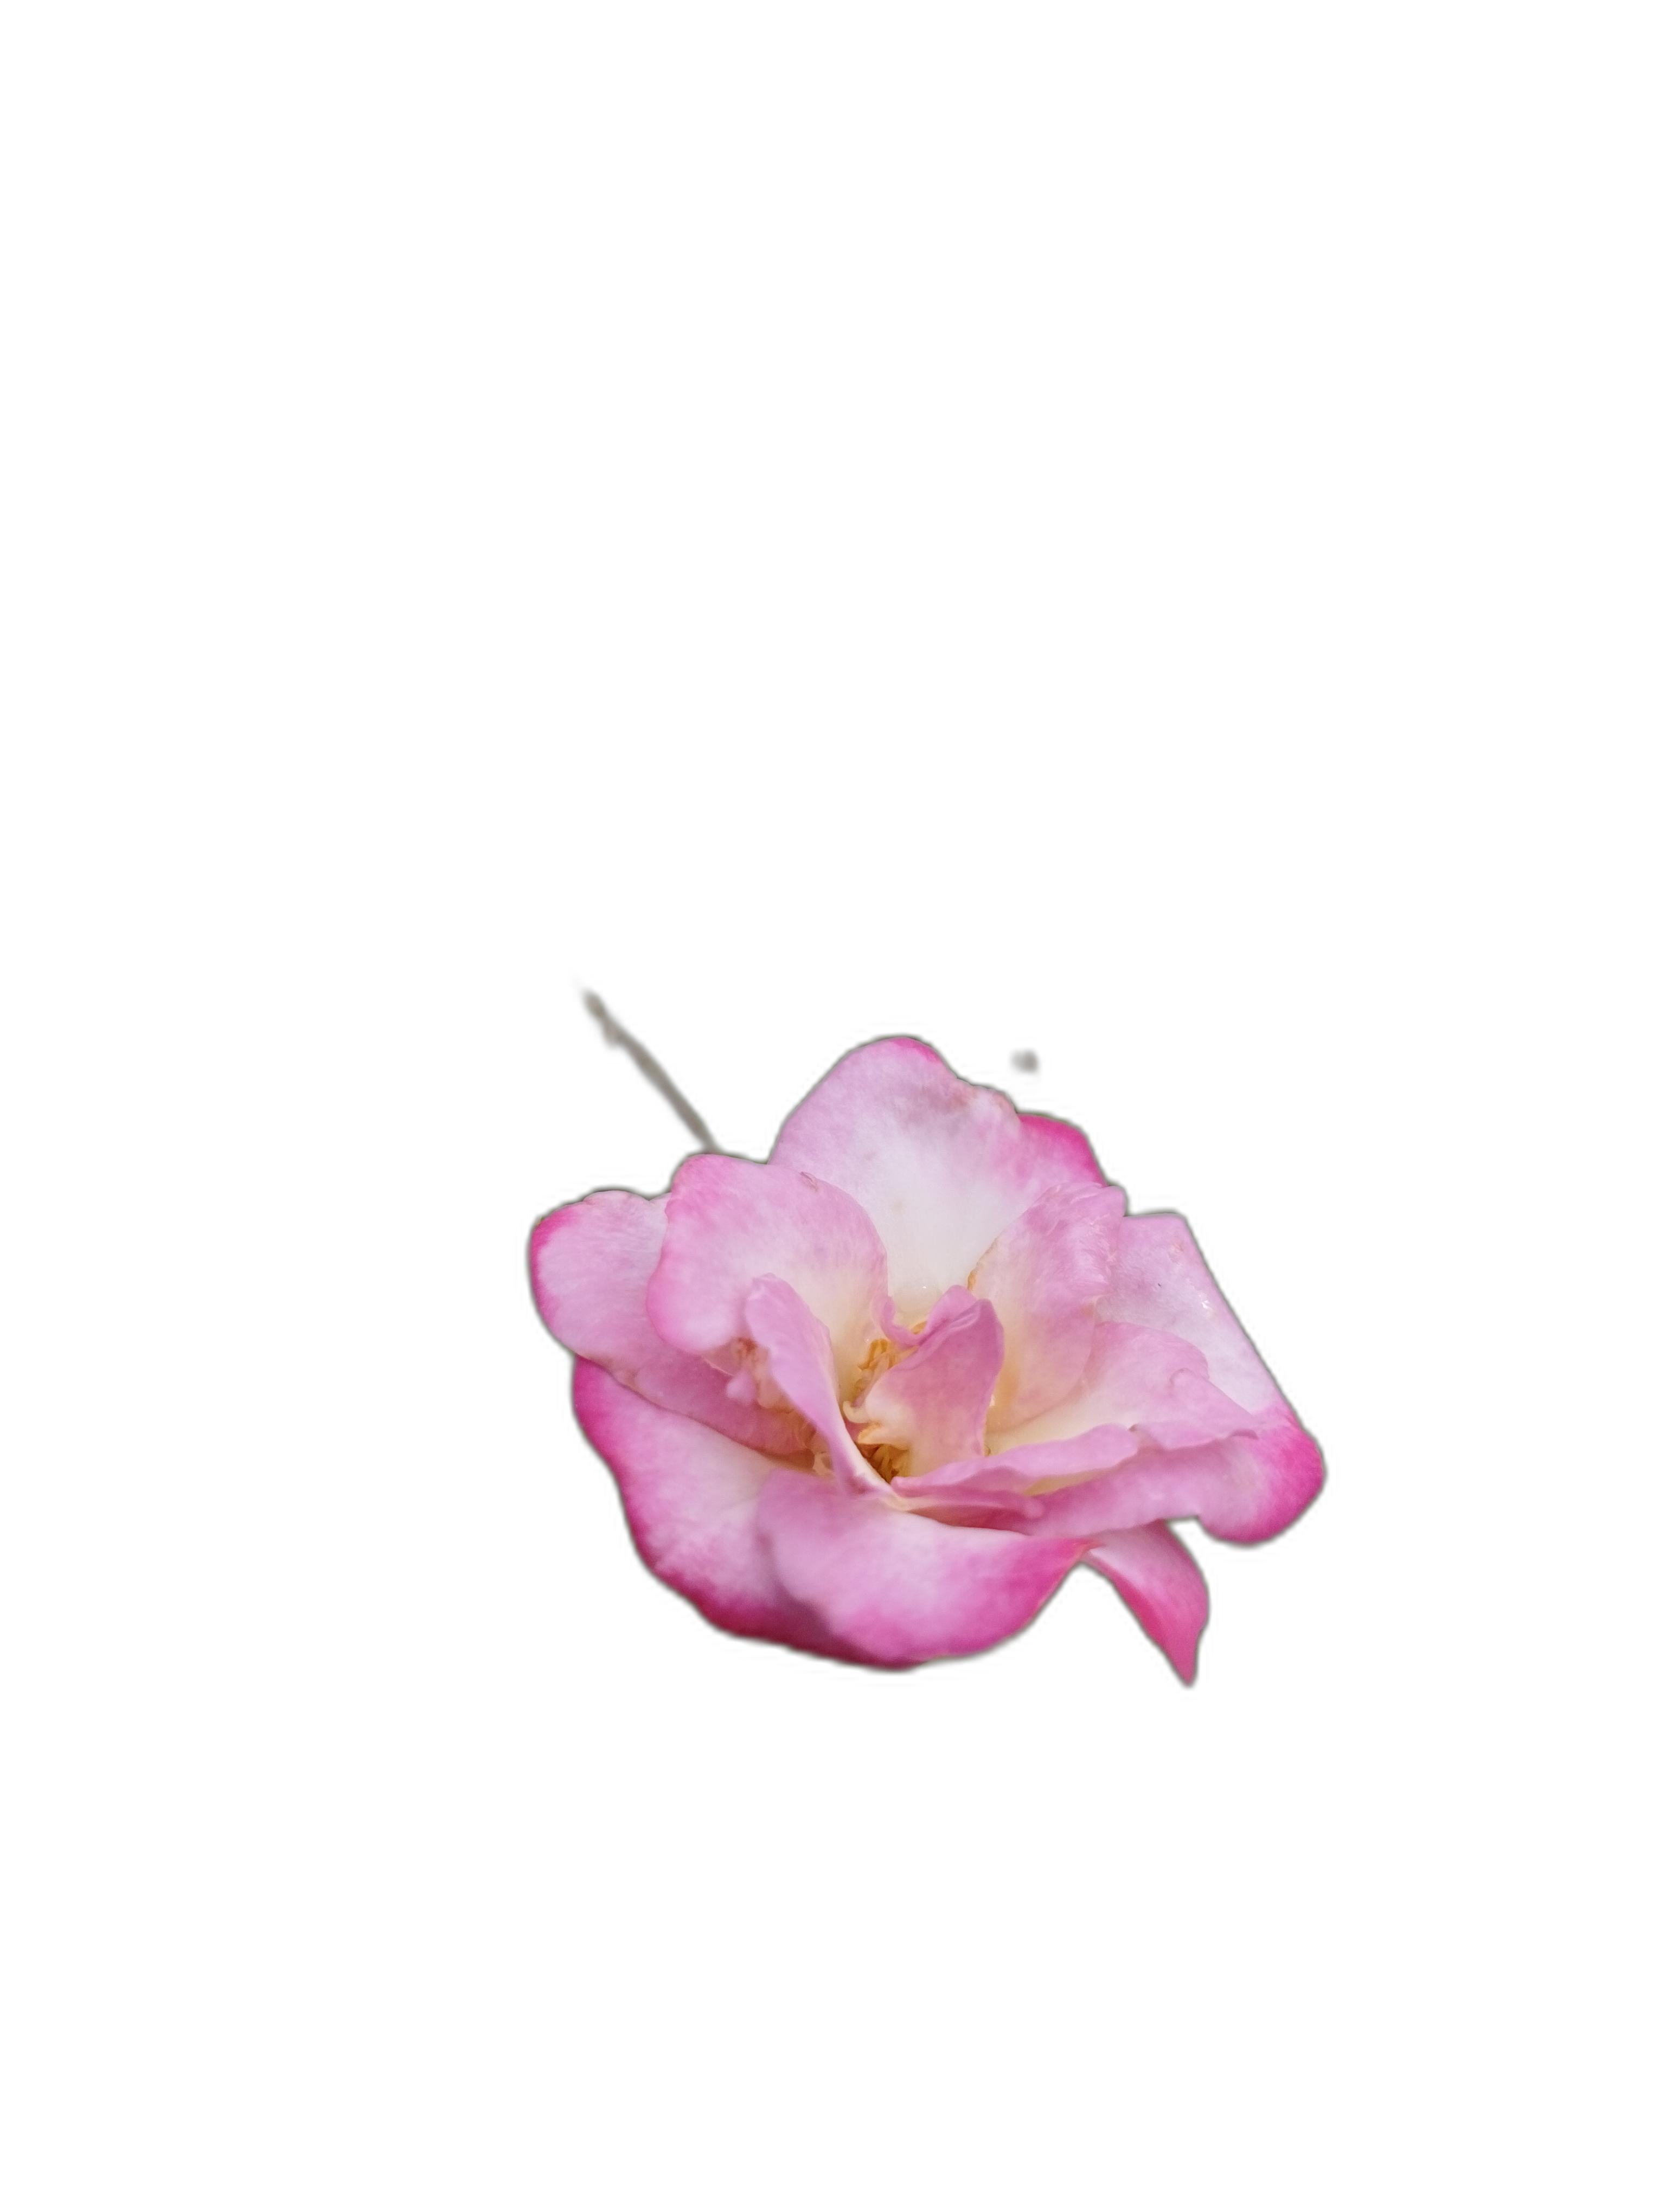
Label: Rose